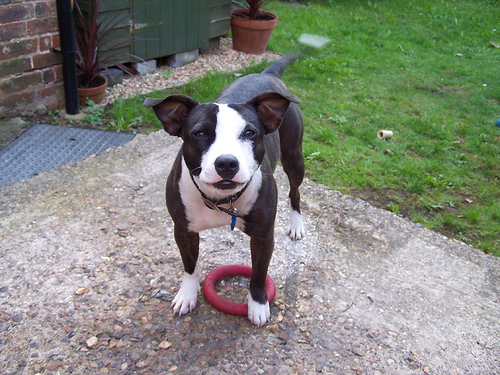
Breed: staffordshire bull terrier